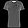
Label: T - shirt / top